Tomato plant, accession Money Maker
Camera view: tilt-top (135 deg); turntable rotation: 330 degrees
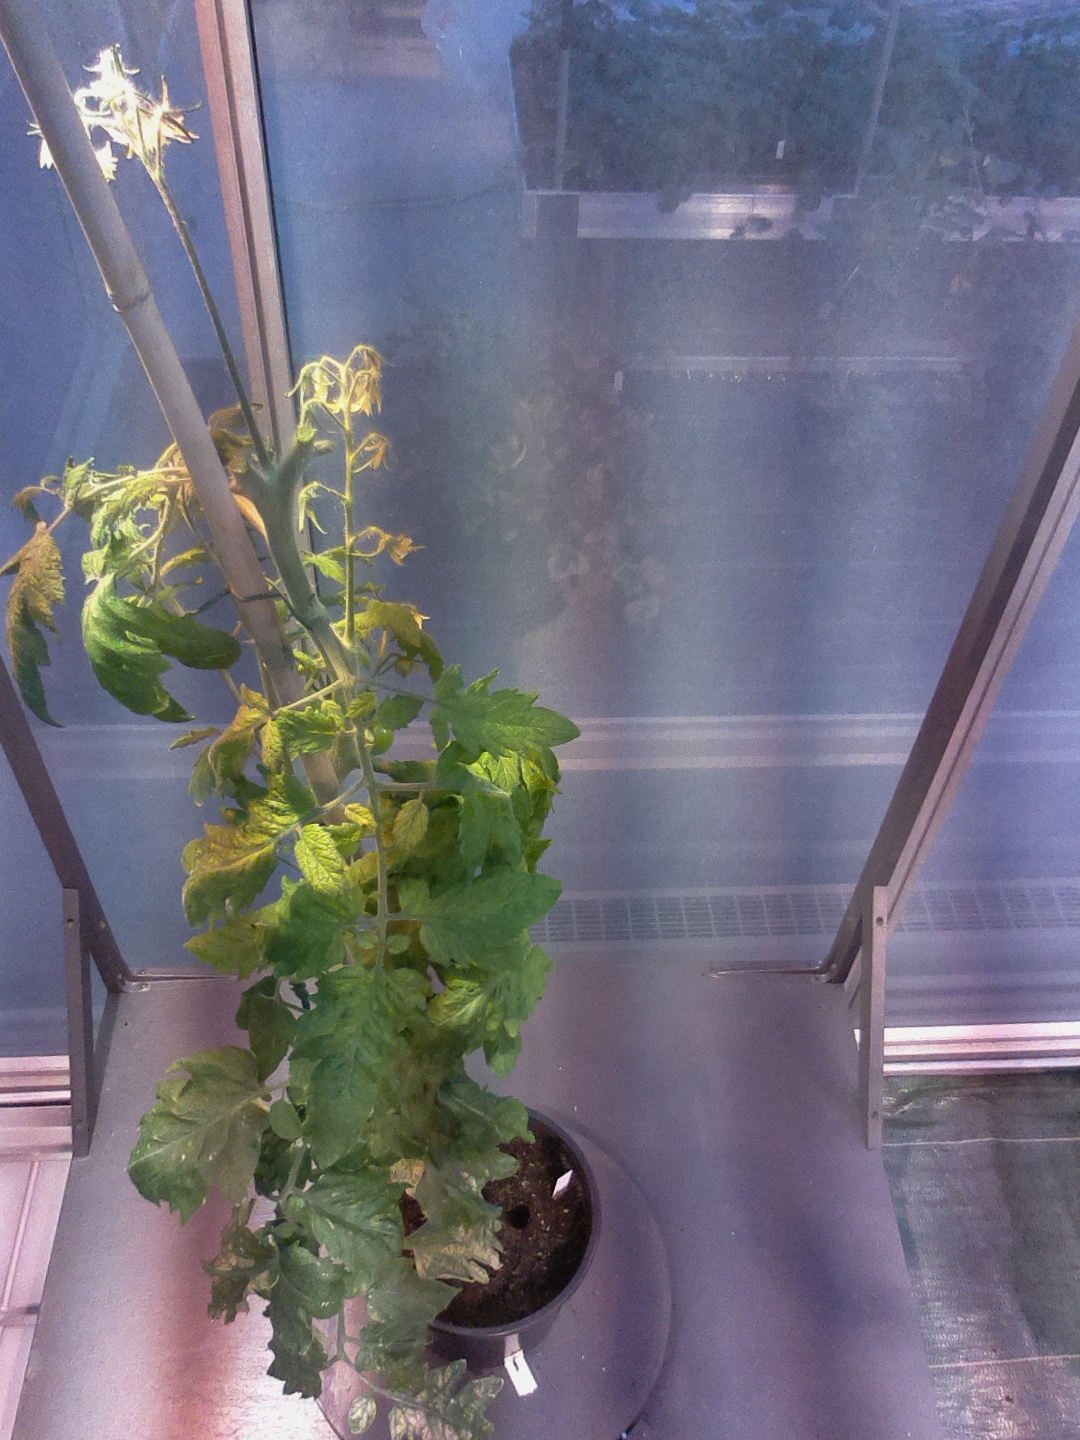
BBCH growth stage 73: 30%-40% of final fruit size